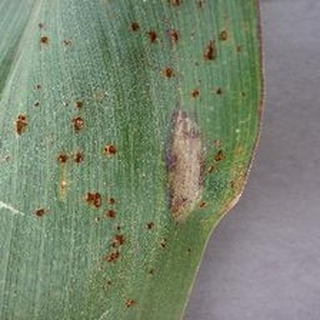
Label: corn_northern_leaf_blight